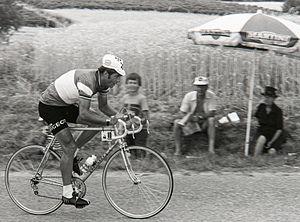
Guy Sibille durant le Tour de France 1976. Photographie
Guy Sibille, né le 25 août 1948 à Marseille, est un ancien coureur cycliste professionnel français.